Hillier Street

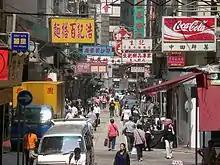
Hillier Street, Sheung Wan in October 2007.

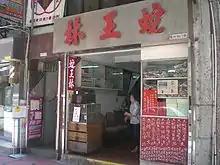
A snake soup shop on the street in October 2007.

Hillier Street, is a street in Sheung Wan of Hong Kong Island, Hong Kong, located between Connaught Road Central and Queen's Road Central.